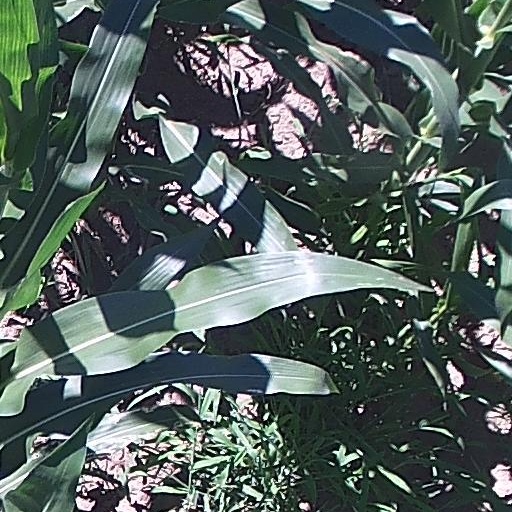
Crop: maize; corn